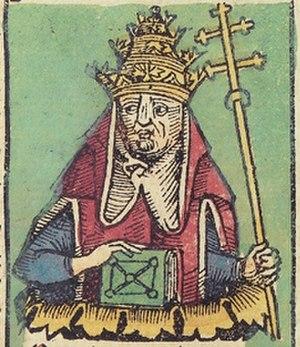
Pedro Martínez de Luna ou Pierre de Lune cardinal aragonais qui devient pape d'Avignon sous le nom de Benoît XIII, est considéré comme antipape du point de vue catholique.
Le concile de Pise a été convoqué en 1409 pour tenter de régler le sérieux problème du grand schisme d'Occident.
Grégoire XII, né à Venise en 1325 et mort à Recanati en 1417, fut le 205ᵉ pape de l’Église catholique de 1406 à sa renonciation en 1415.